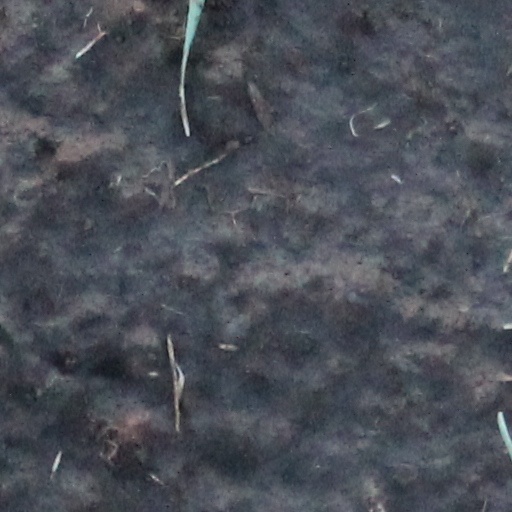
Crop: wheat